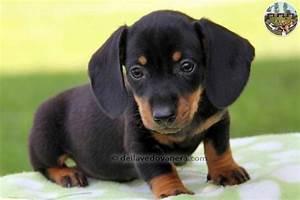
dog